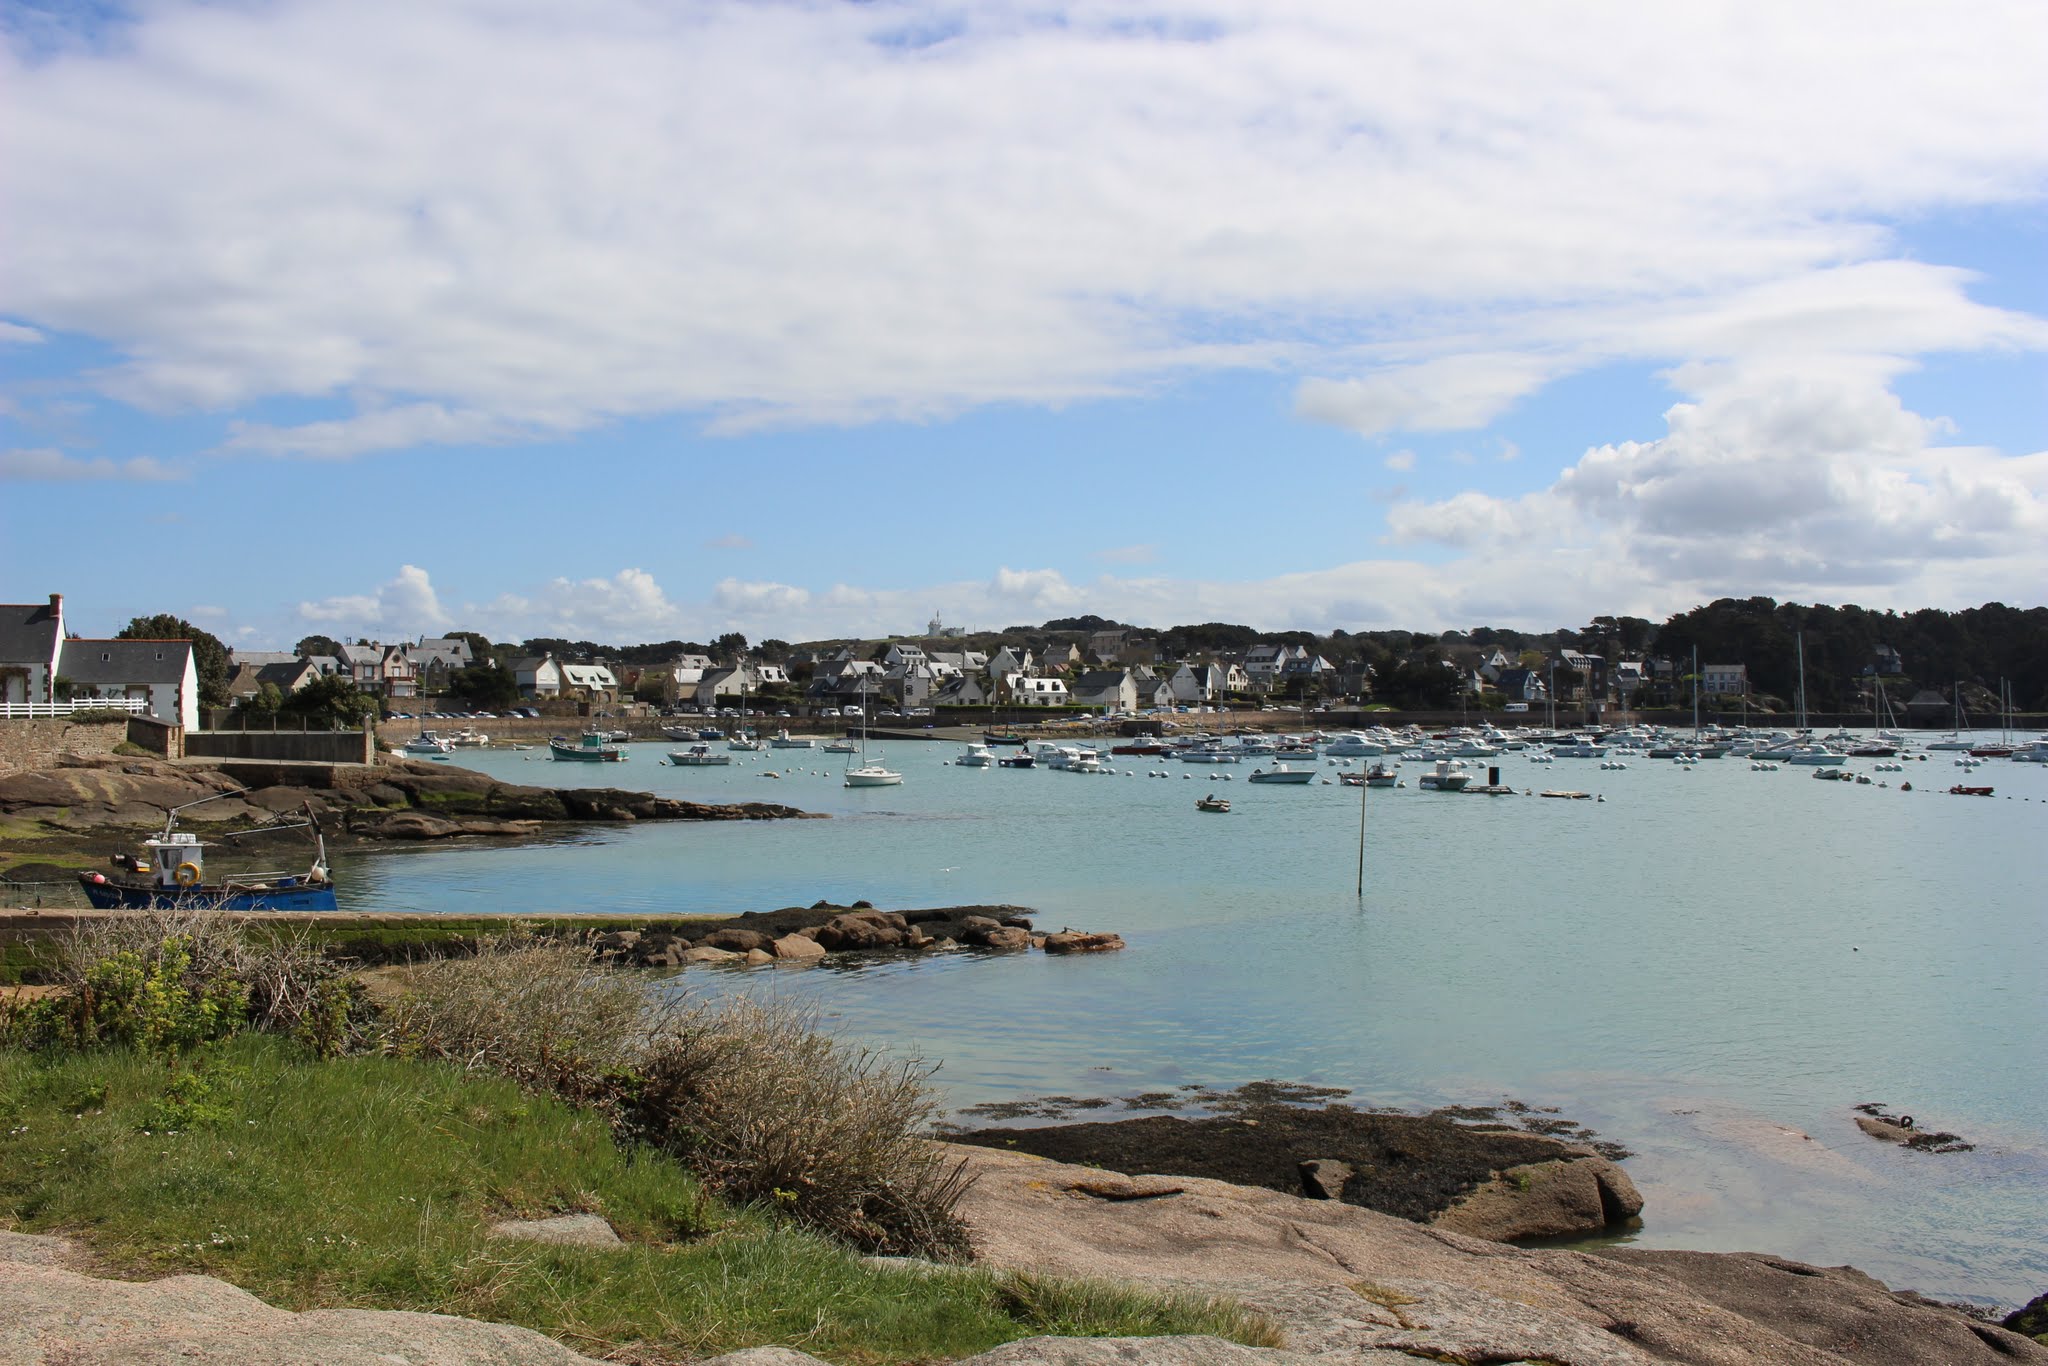
boat, france, fishing port, sea, harbour, coast, sunny, cloud, landscape, body of water, sky, water, coastal and oceanic landforms, shore, bay, ocean, beach, promontory, loch, inlet, cove, cape, tree, skerry